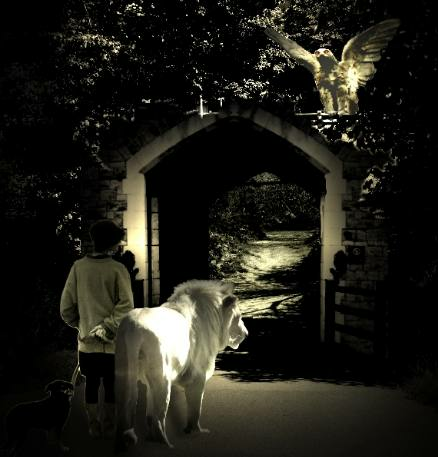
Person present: Yes